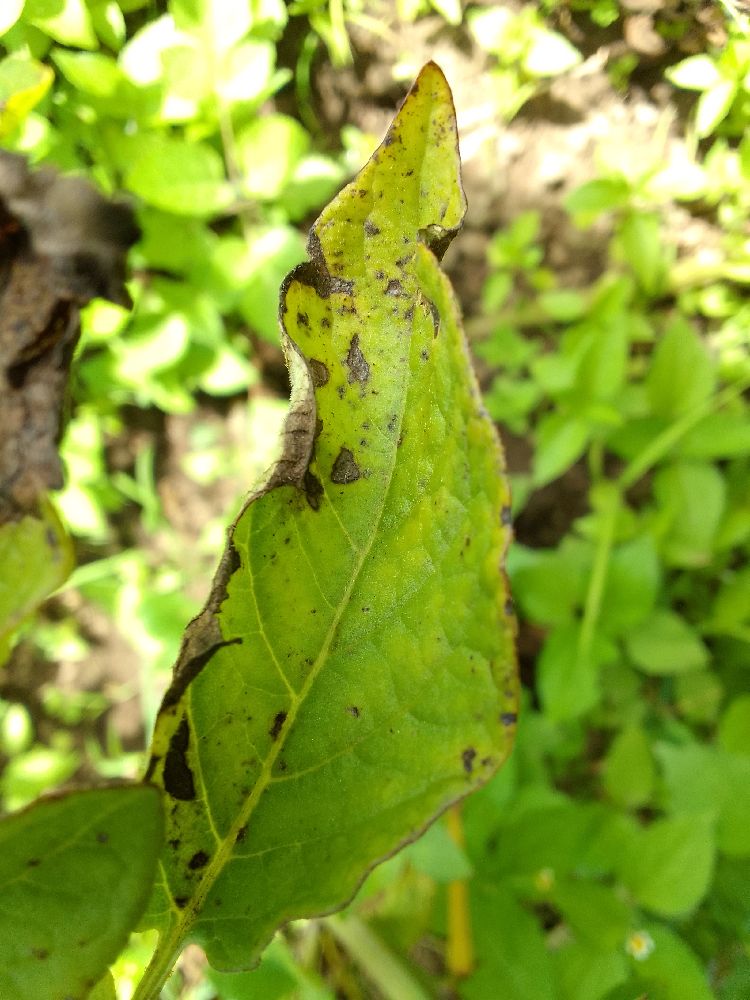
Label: Early blight